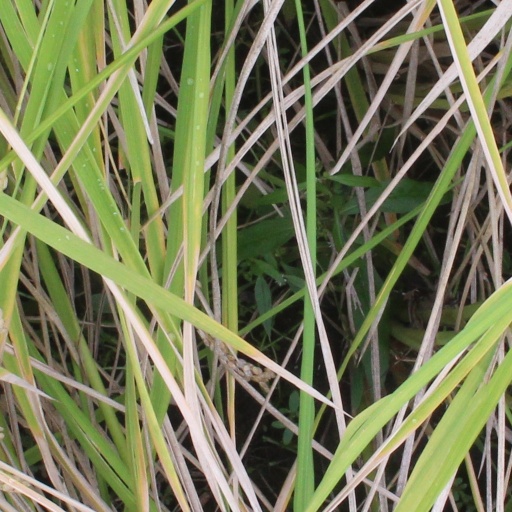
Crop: rice